The Tower and the Hive

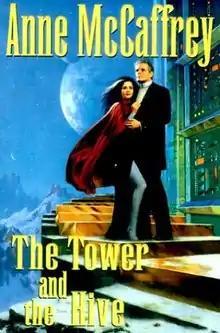
First edition (published by Ace Books), cover art by Duane O. Myers

The Tower and the Hive is a 1999 science fiction novel by American writer Anne McCaffrey, the concluding volume of a five-book series also referred to as The Tower and Hive series.